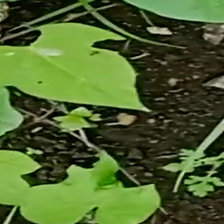
Weed species: Obscure_morning _glory(Ipomoea obscura)